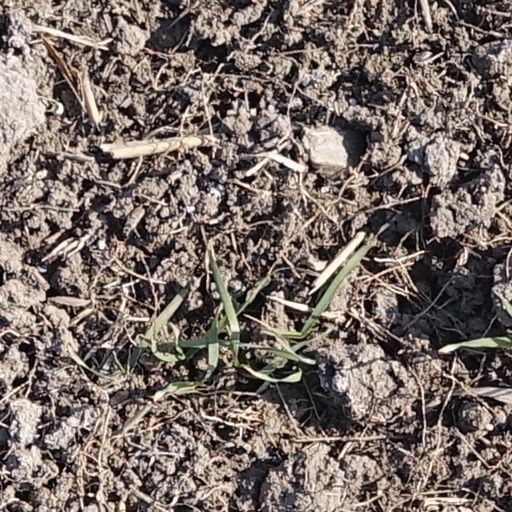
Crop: wheat